Santo Stefano, Verona

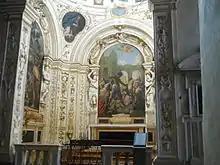
"Massacre of the Innocents" by Ottino

The "Chapel of the Innocents" was commissioned around 1618 by the parish priest, Monsignor Varalli. It was built in Baroque style along the southern wall to the right of the entrance. It has an altarpiece depicting the "Massacre of Innocents" by Pasquale Ottino and a "Martyrdom of 40 martyrs" by Alessandro Turchi (L'Orbetto). There are also frescoes by Marcantonio Bassetti, and an "Annuciation" and frescoes of San Carlo and St Francis by Ottino.